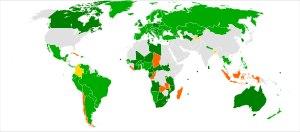
Le Protocole facultatif à la Convention sur l'élimination de toutes les formes de discrimination à l'égard des femmes est un traité international mettant en place des mécanismes d'enregistrement de plaintes et d'enquêtes concernant la Convention sur l'élimination de toutes les formes de discrimination à l'égard des femmes. Les parties du traité accordent ainsi au CEDAW l'autorité et les moyens de traiter les plaintes d'individus et d'enquêter sur les « violations graves ou systématiques » de la convention.